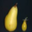
Label: pear